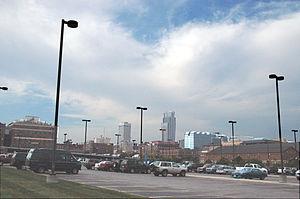
Omaha [ˈoʊməhɑː], surnommée « La Porte d'entrée de l’Ouest », est la plus grande ville de l’État du Nebraska, dans le comté de Douglas, aux États-Unis. Située dans les plaines centrales du Midwest, à l'est des Grandes Plaines, Omaha occupe la rive droite du Missouri, à environ 375 km à l’ouest du Mississippi.